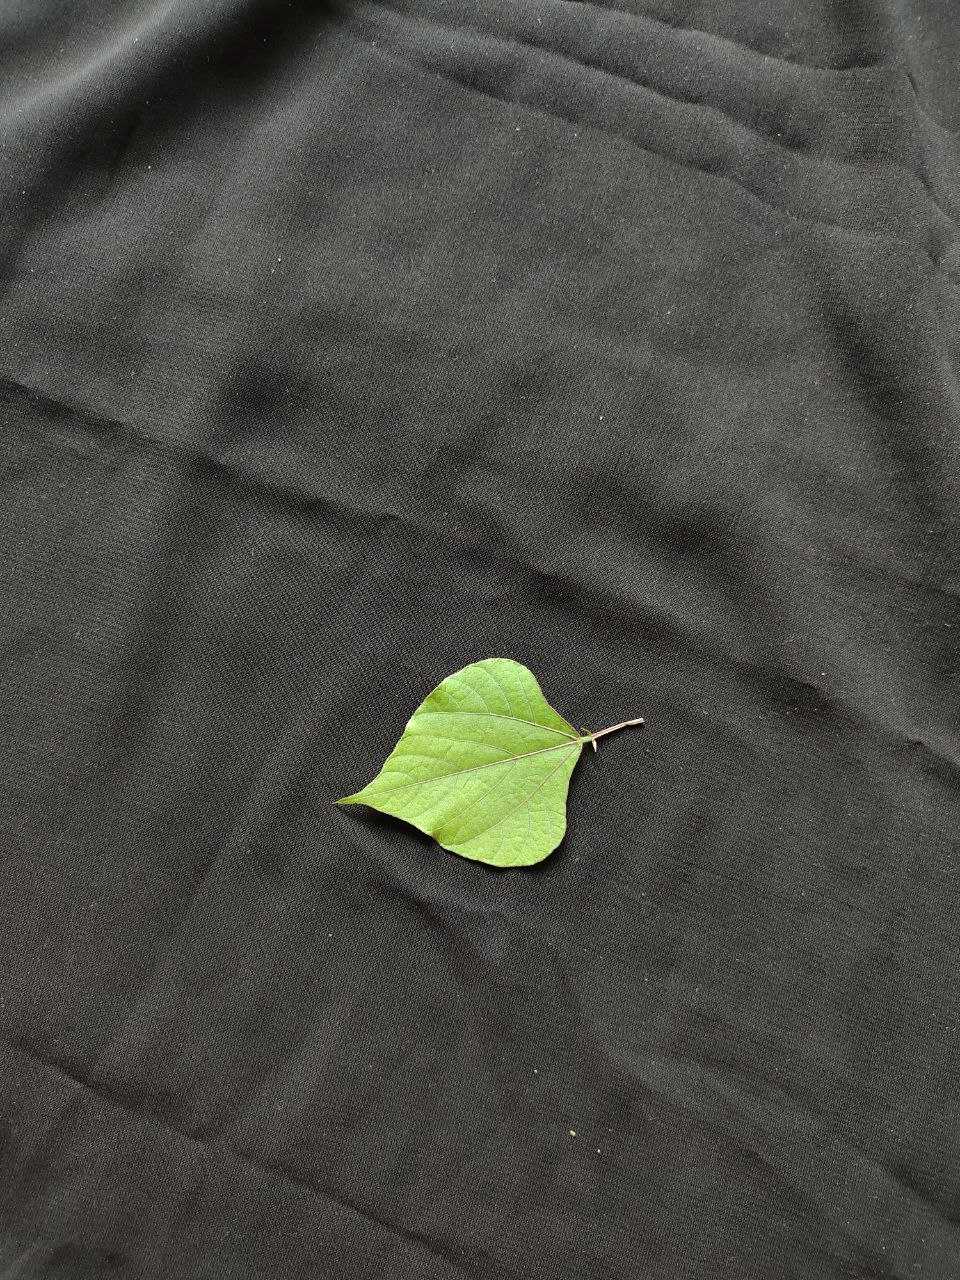
Crop: bean
Leaf condition: Fresh Leaf